List of birds of Zambia

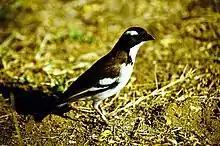
The white-browed sparrow-weaver ("Plocepasser mahali") is characterised by a broad, white eyebrow stripe.

Bulbuls are medium-sized songbirds. Some are colourful with yellow, red or orange vents, cheeks, throats or supercilia, but most are drab, with uniform olive-brown to black plumage. Some species have distinct crests.